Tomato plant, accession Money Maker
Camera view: tilt-top (135 deg); turntable rotation: 180 degrees
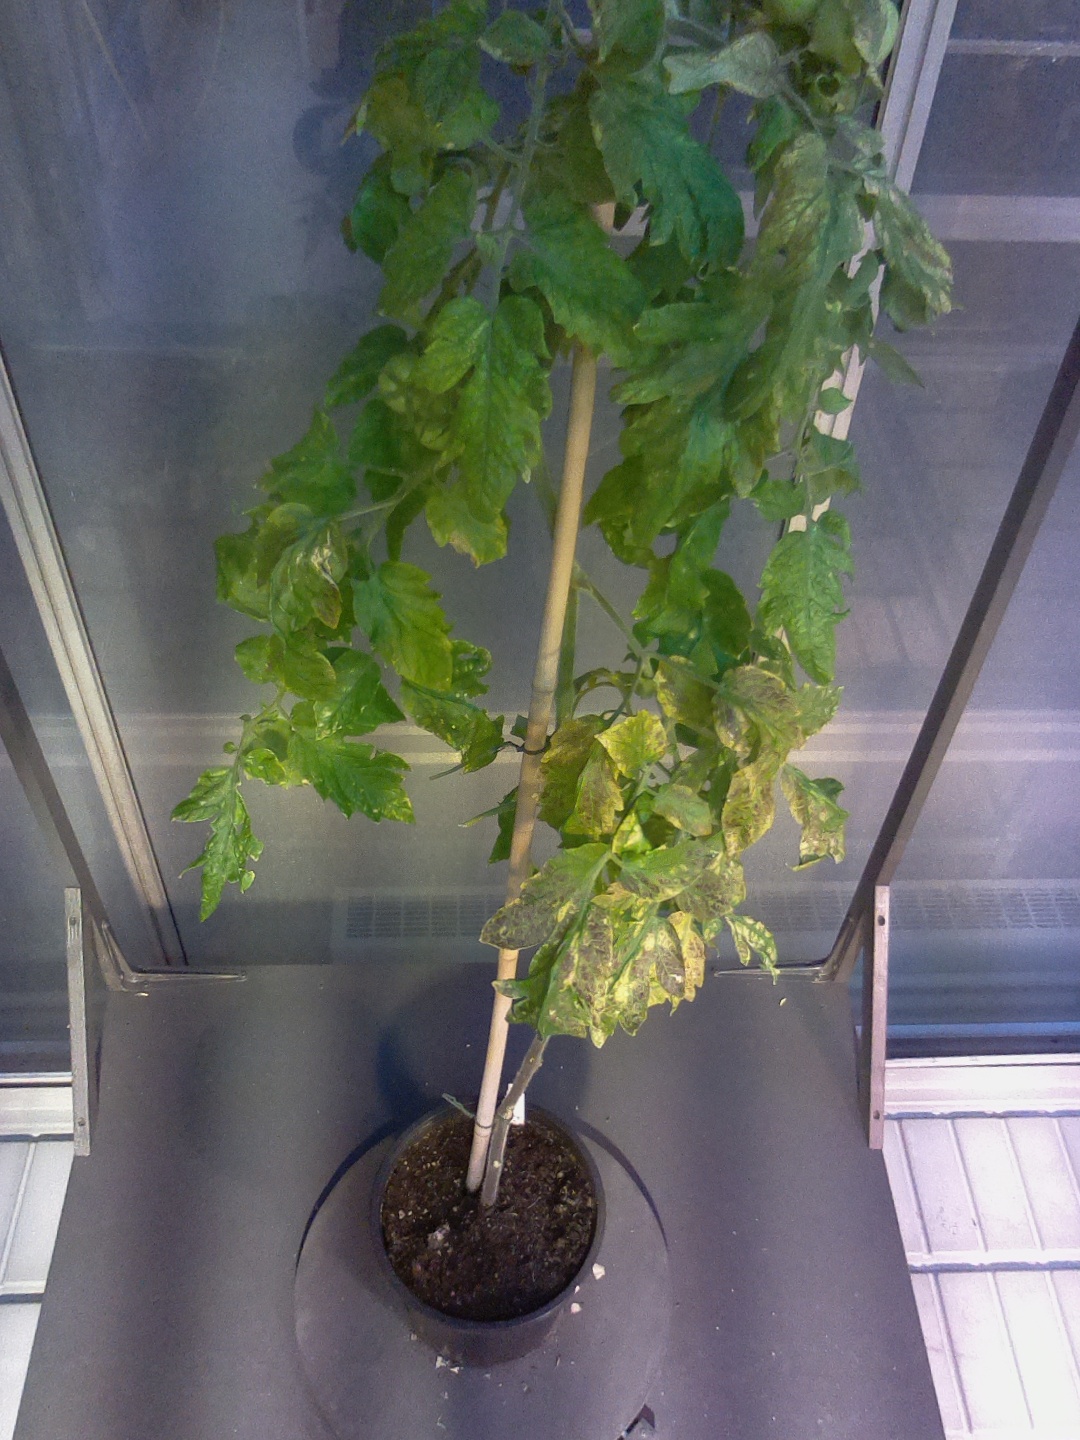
BBCH growth stage 77: 70%-80% of final fruit size